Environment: real
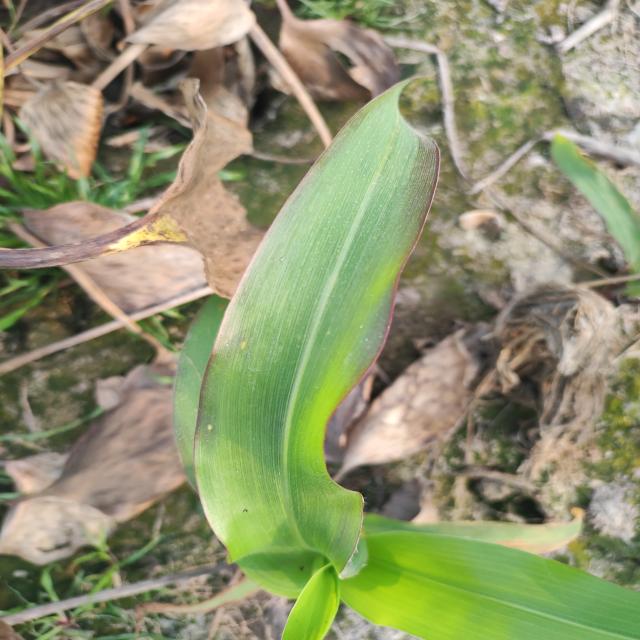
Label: phosphorus_deficiency